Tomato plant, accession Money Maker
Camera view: vertical (180 deg); turntable rotation: 300 degrees
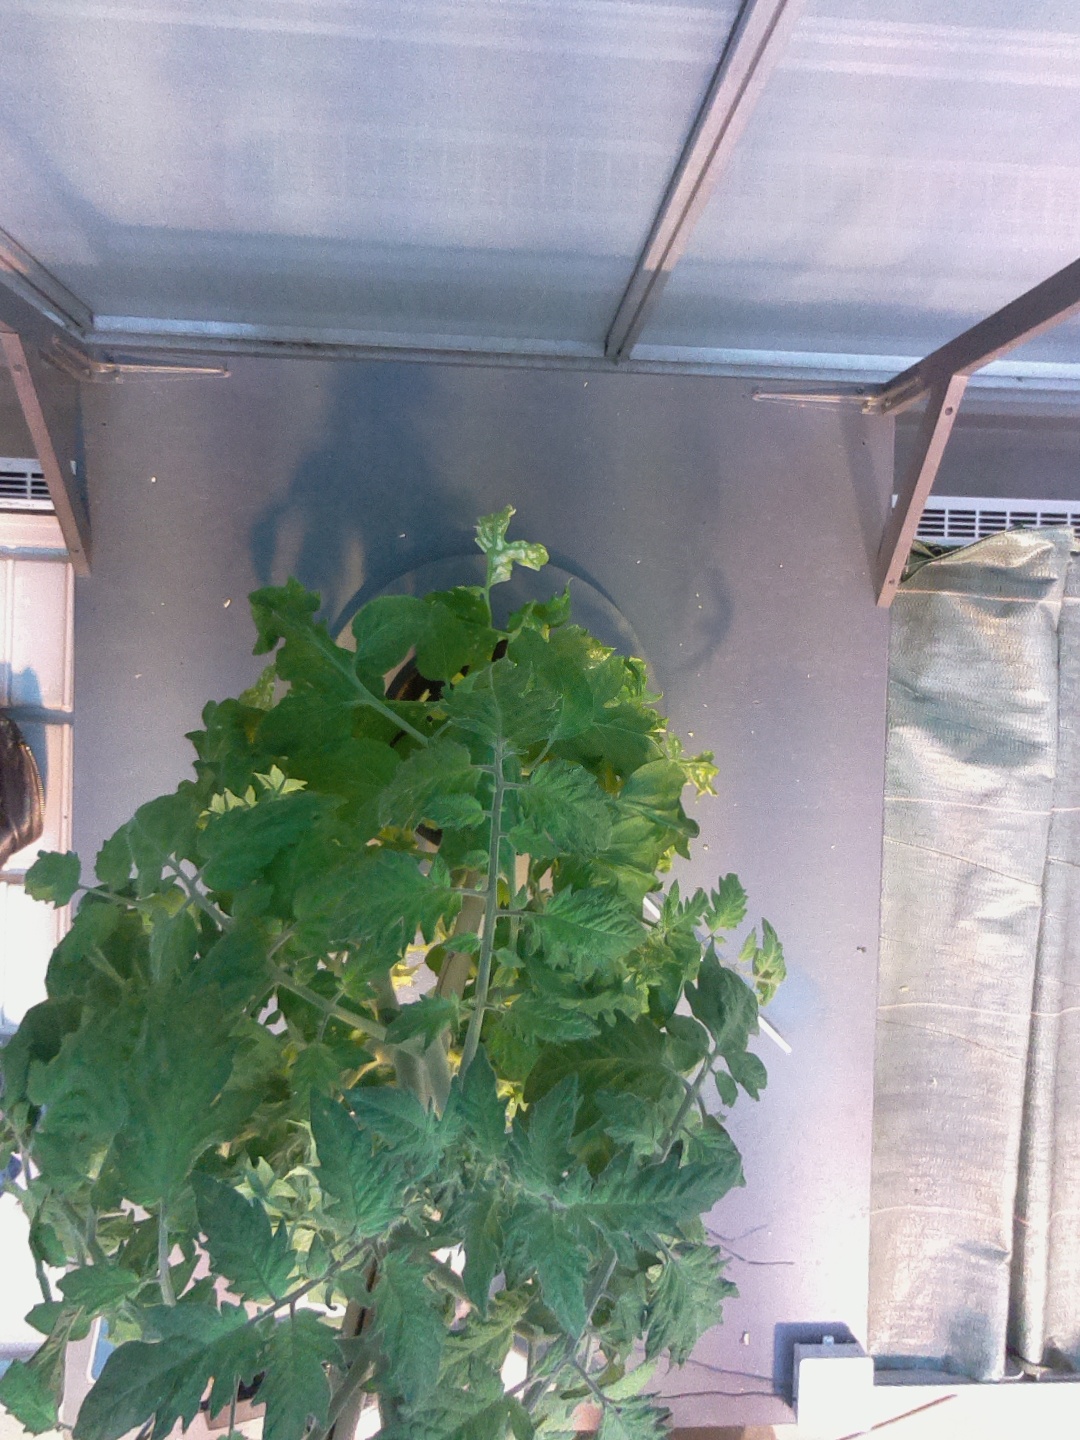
BBCH growth stage 70: Fruits at the main stem or branches visibles